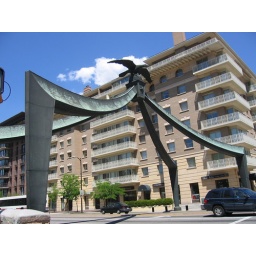
salt lake city, downtown, near brigham young's house